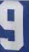
Number: 9